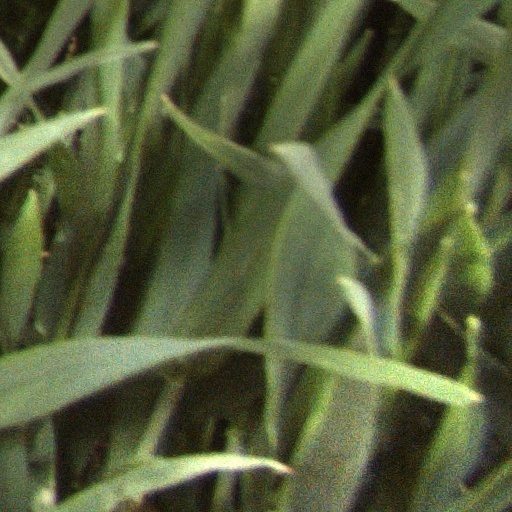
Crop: wheat